William Selig

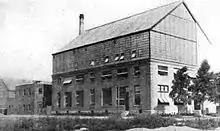
Selig studio, Chicago, "The Moving Picture World", July 1916

In November 1900, Selig incorporated the Selig Polyscope Company. By 1904, he focused on slapstick comedies and minstrel-comic scenes, and producing the first Westerns of Broncho Billy Anderson, the later co-founder of Essanay Studios. In 1909, Selig was the first producer to expand filmmaking operations to the West Coast, where he set up studio facilities in the Edendale area of Los Angeles with director Francis Boggs. Southern California's weather allowed outdoor filming for most of the year and offered varied geography and settings which could stand in for far-flung locations around the world. Los Angeles also seemed to offer geographical isolation from Edison's Motion Picture Patents Company (MPPC), a cartel which Selig later reluctantly joined. "The Sergeant", a Western short shot in Yosemite and produced and directed by Boggs for the Selig Polyscope Company was released in September 1910.